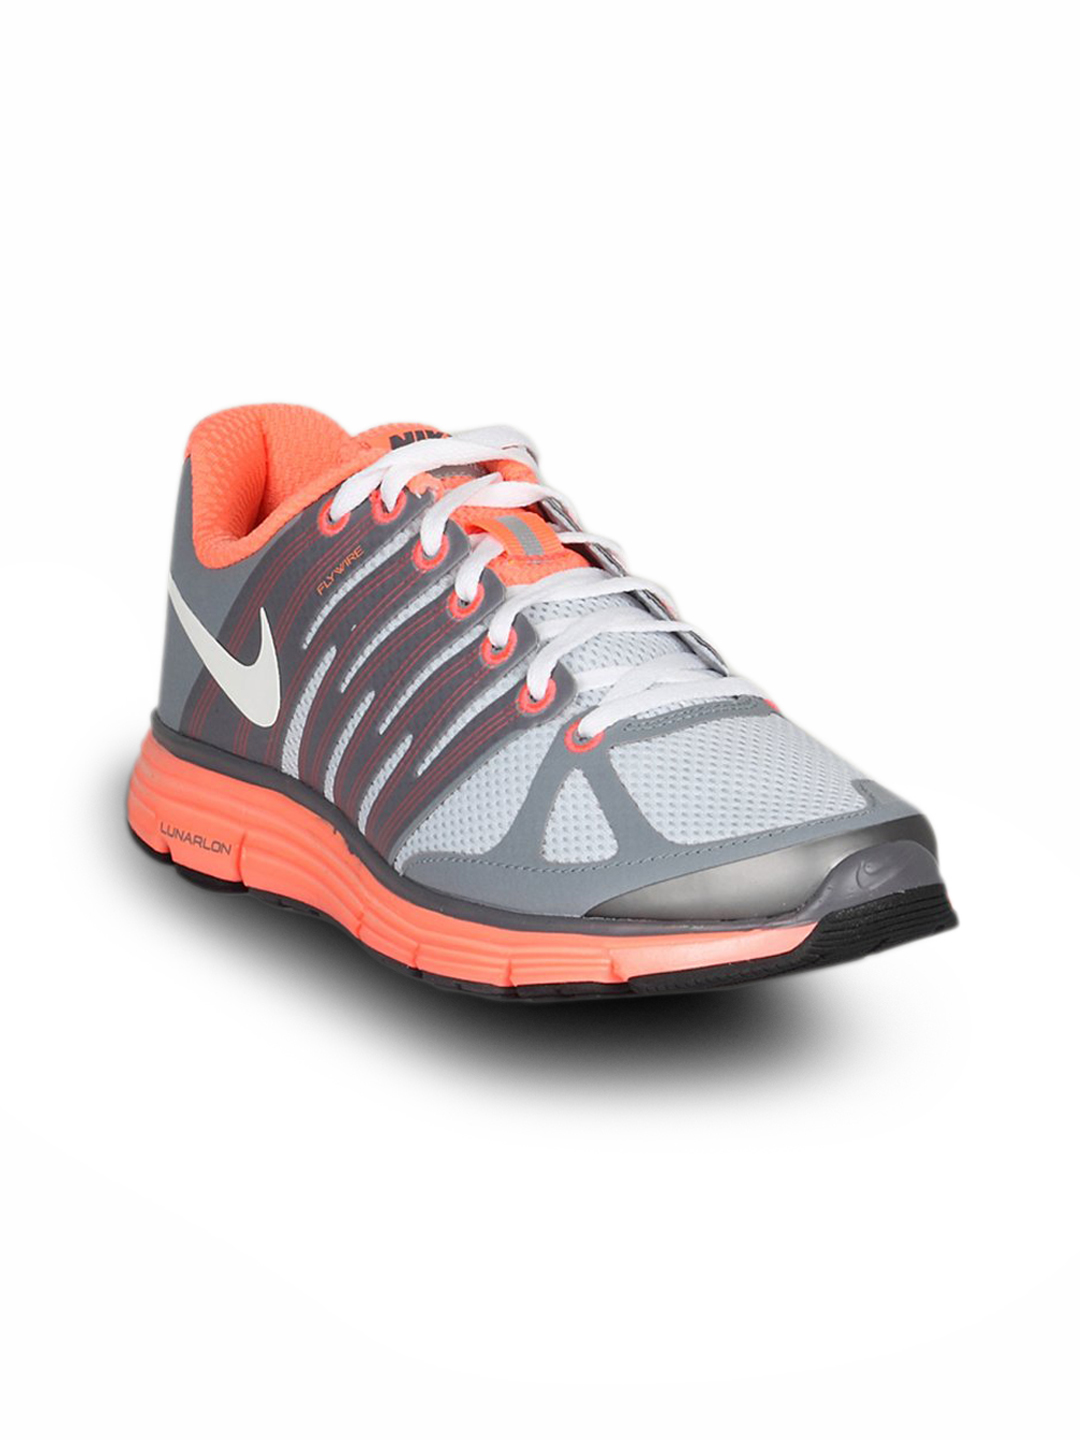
Nike Women's Lunarelite Grey Orange Shoe
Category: Footwear / Shoes / Sports Shoes
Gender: Women
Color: Grey
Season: Summer 2010
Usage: Sports